Evgeni Plushenko

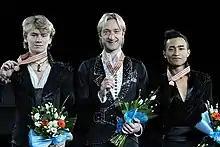
The men's podium at the 2012 European Championships medal ceremony

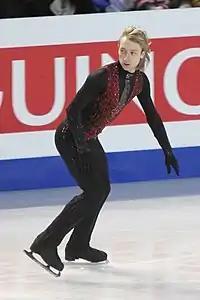
Plushenko at the 2010 European Championships

Small medals for short program and free skating awarded only at ISU Championships. At team events, medals awarded for team results only.